Eastern Alps

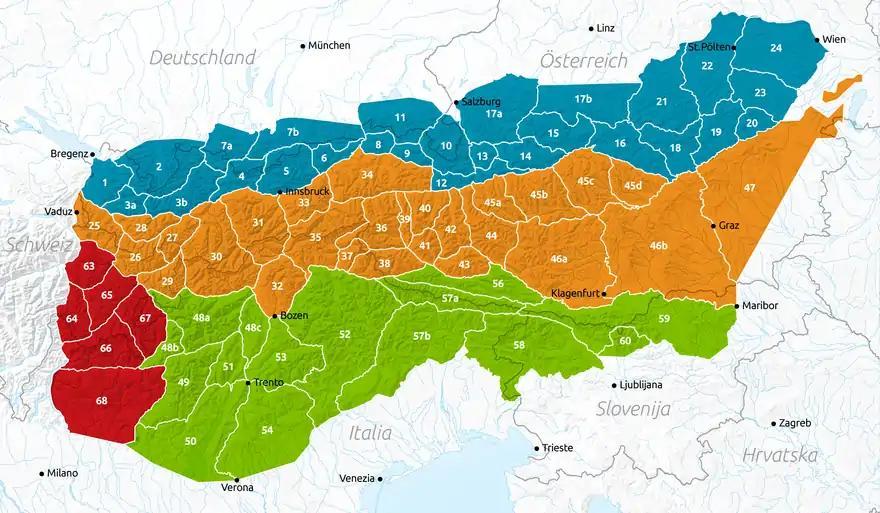
AVE classification of the Eastern Alps:For numbering see the list of mountain groups in the Alpine Club classification of the Eastern Alps.

Triglav National Park was founded in 1981. It was originally set out in 1924 on a smaller scale and scrapped between 1944 and 1961.